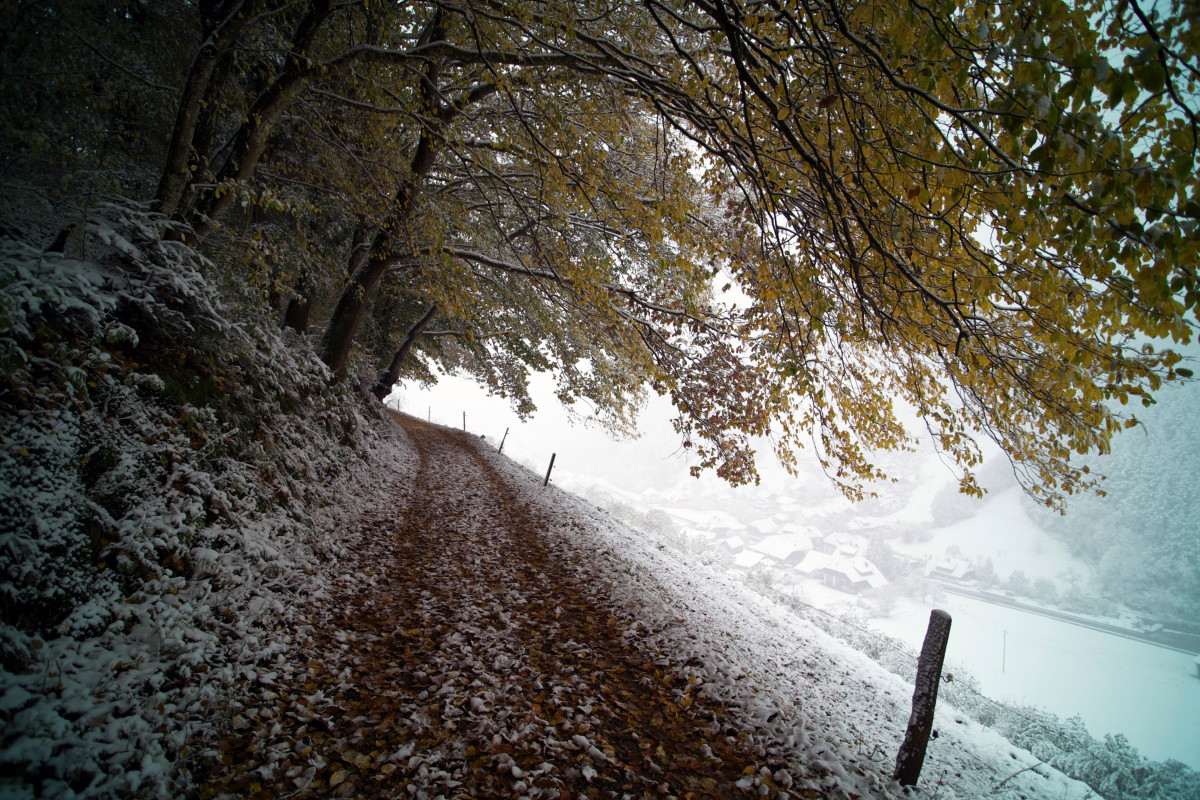
Tags: nature, forest, branch, mountain, snow, cold, winter, sunlight, morning, leaf, frost, autumn, weather, season, woodland, habitat, freezing, atmospheric phenomenon